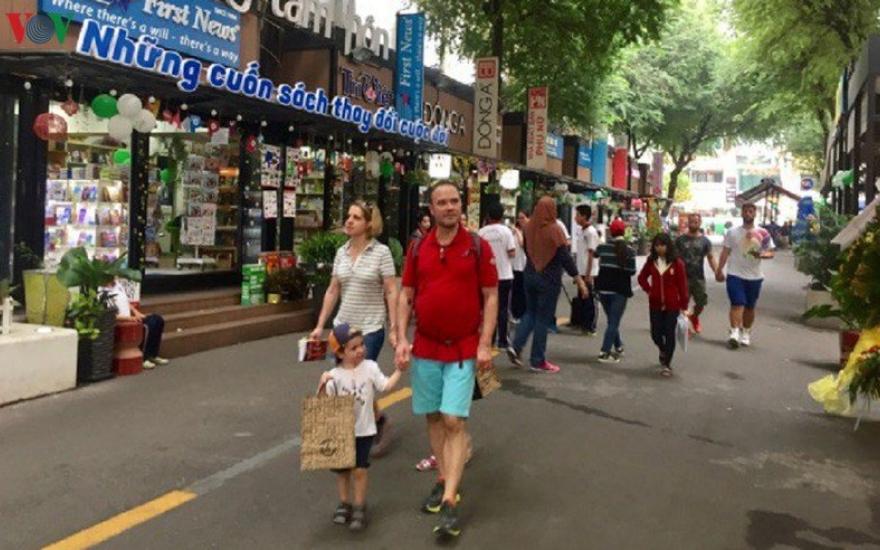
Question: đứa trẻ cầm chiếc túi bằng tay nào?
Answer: đứa trẻ cầm chiếc túi bằng tay phải